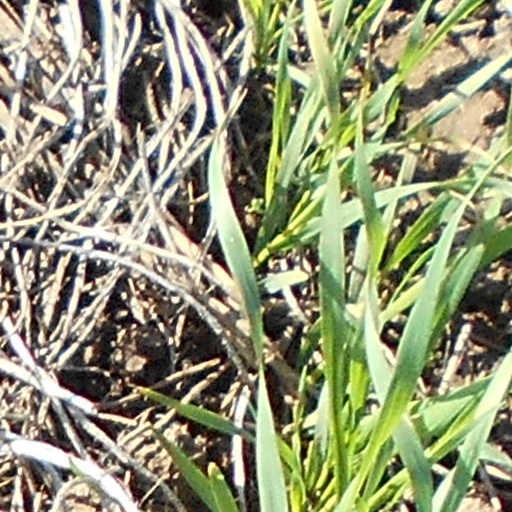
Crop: wheat